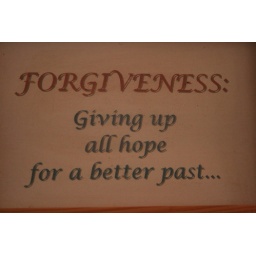
Great sign in the bathroom